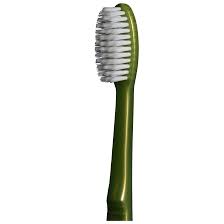
Waste category: trash